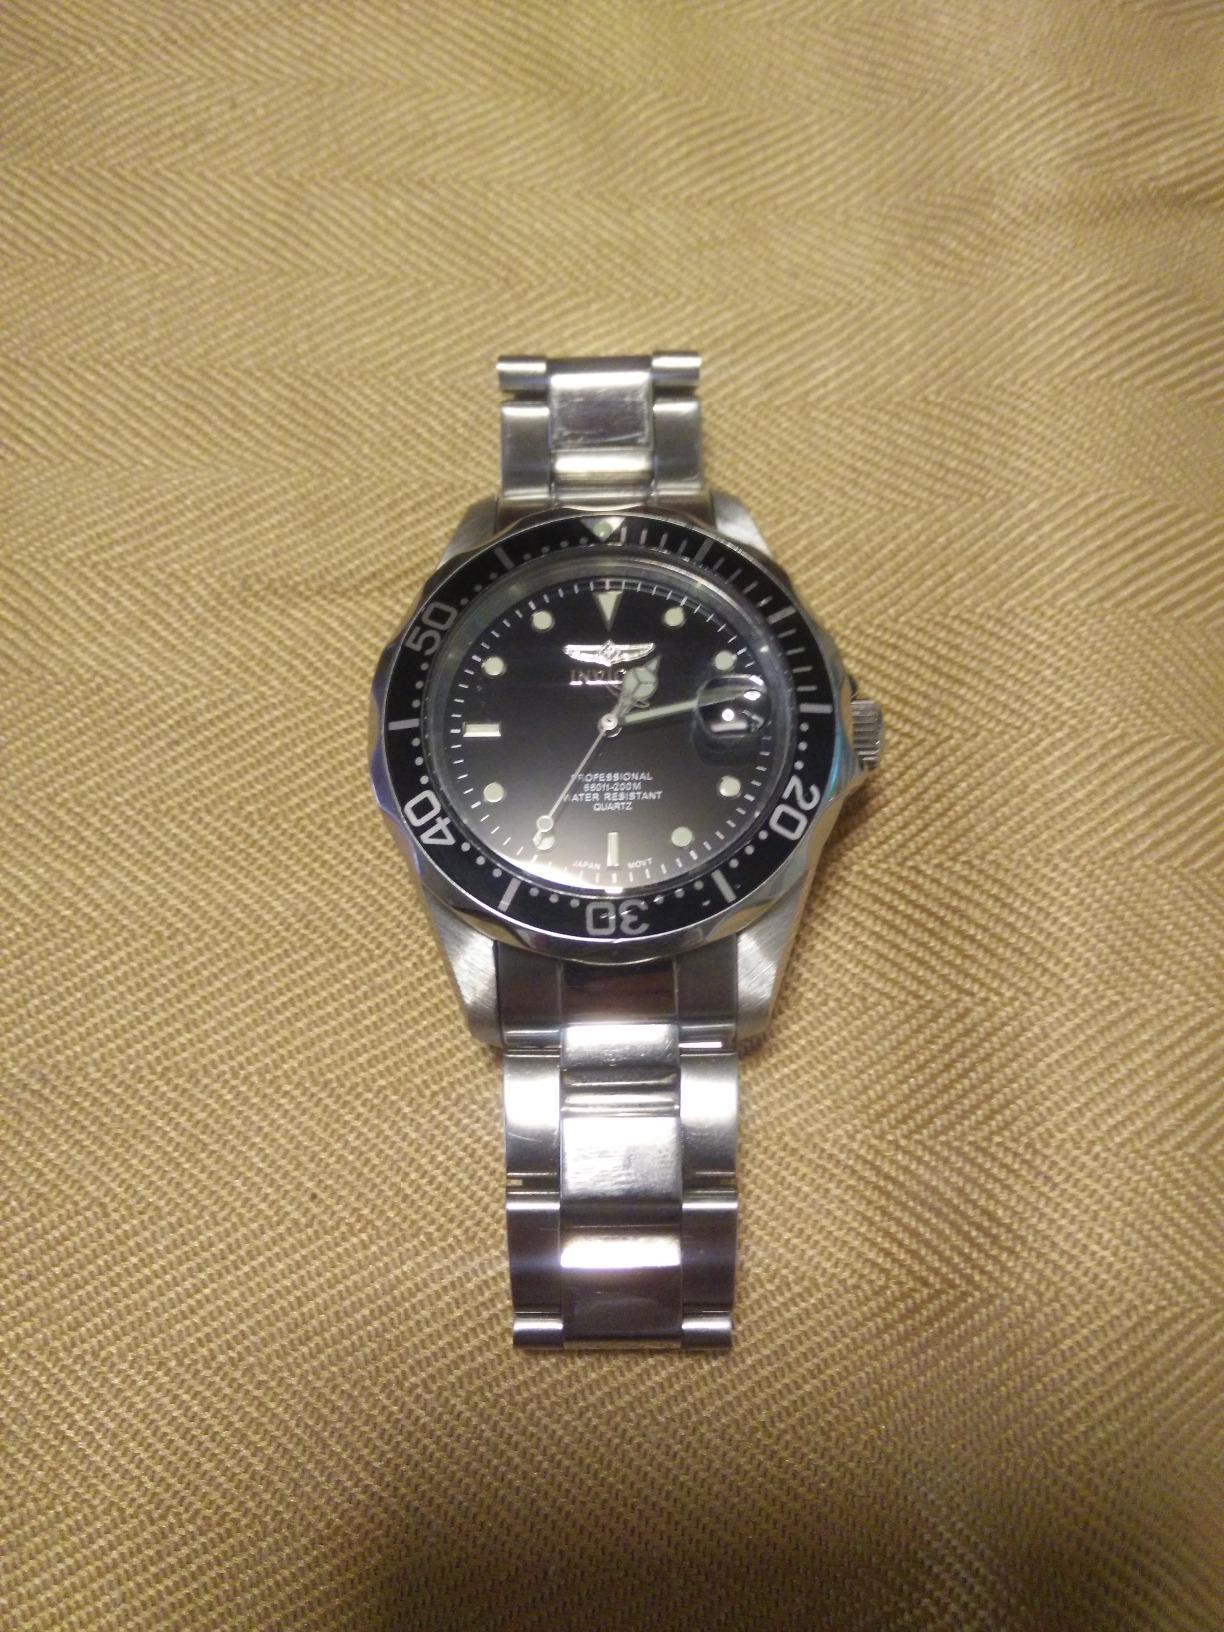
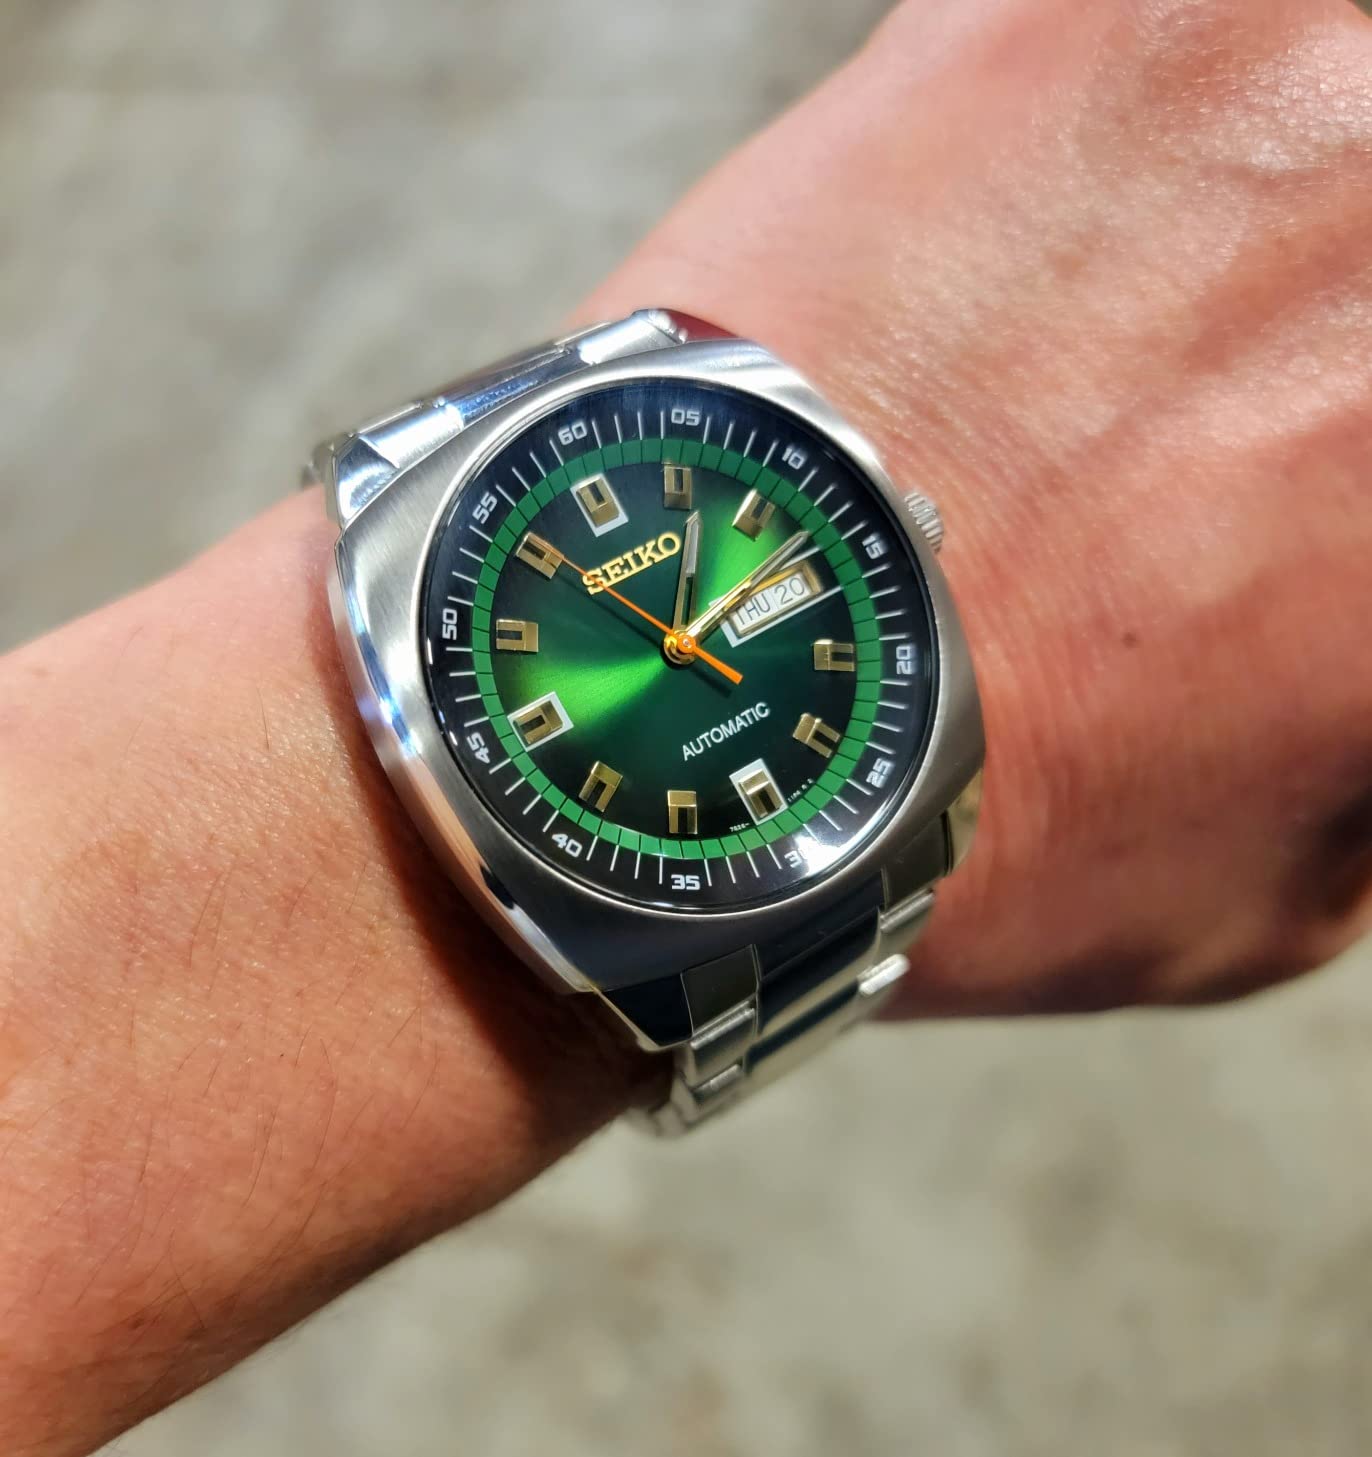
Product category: accessories_watch
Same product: no